Cieleśnica Palace

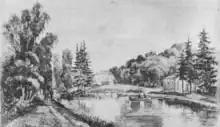
The palace at Cieleśnica, Poland, as it appeared in 1878

In 1810 the farm was sold by the Radziwiłłs to Andrzej Serwiński for 360,000 złoty. Serwiński, had been secretary to Michał Kazimierz Ogiński, the Grand Hetman of Lithuania, and had studied architecture in Italy, had inherited a fortune of 1,500 ducats in Ogiński's will. This, together with profits made from leasing the land of Michał Walicki, an associate from his travels around Europe who had been a functionary of the Polish Kingdom and was known as a researcher and philanthropist, enabled Serwiński to purchase the farm and have a palace constructed there.